Perry Island (Alaska)

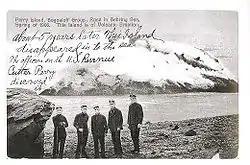
Perry Island postcard

Perry Island is an island in Prince William Sound, Alaska, within the Chugach National Forest, located immediately east of Culross Island. The island was called "Perry" by U.S. Coast and Geodetic Survey in 1900.